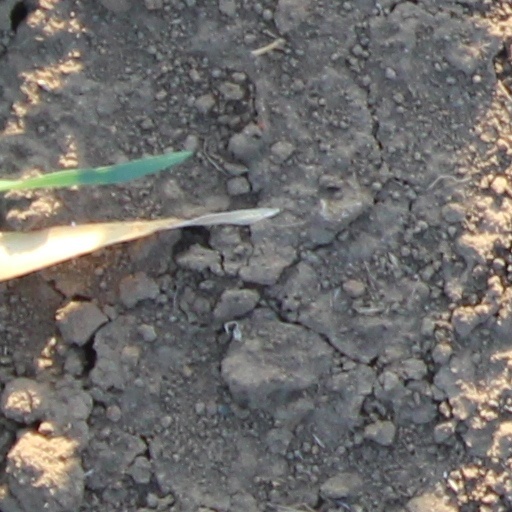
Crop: wheat